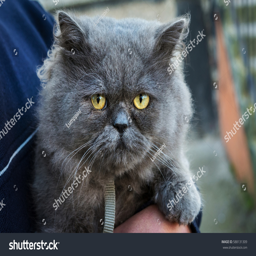
fold cat in the hands of the host looks .